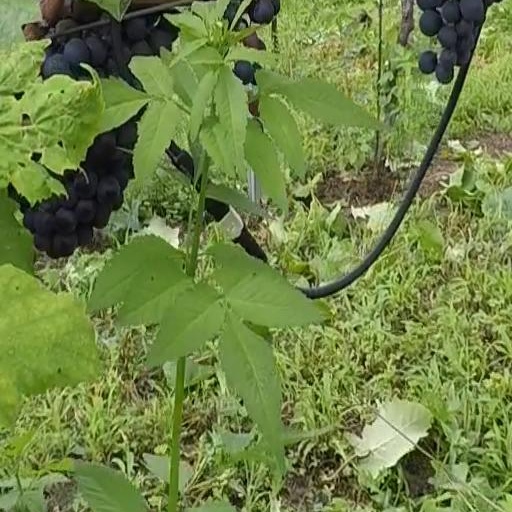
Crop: grape